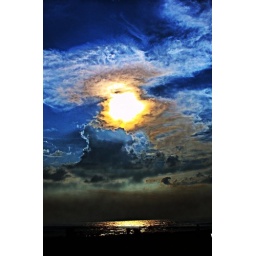
Sunrise in silver clouds